Past Lives (film)

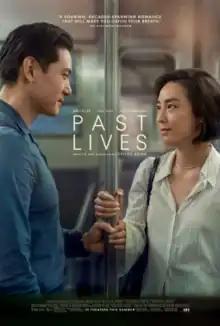
Theatrical release poster

Past Lives is a 2023 romantic drama film written and directed by Celine Song in her feature directorial debut. Starring Greta Lee, Teo Yoo, and John Magaro, it follows two childhood friends over the course of 24 years while they contemplate the nature of their relationship as they grow apart, living different lives. The plot is semi-autobiographical and inspired by real events from Song's life.